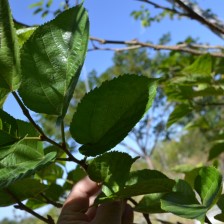
Variety: TaiwanStraberry